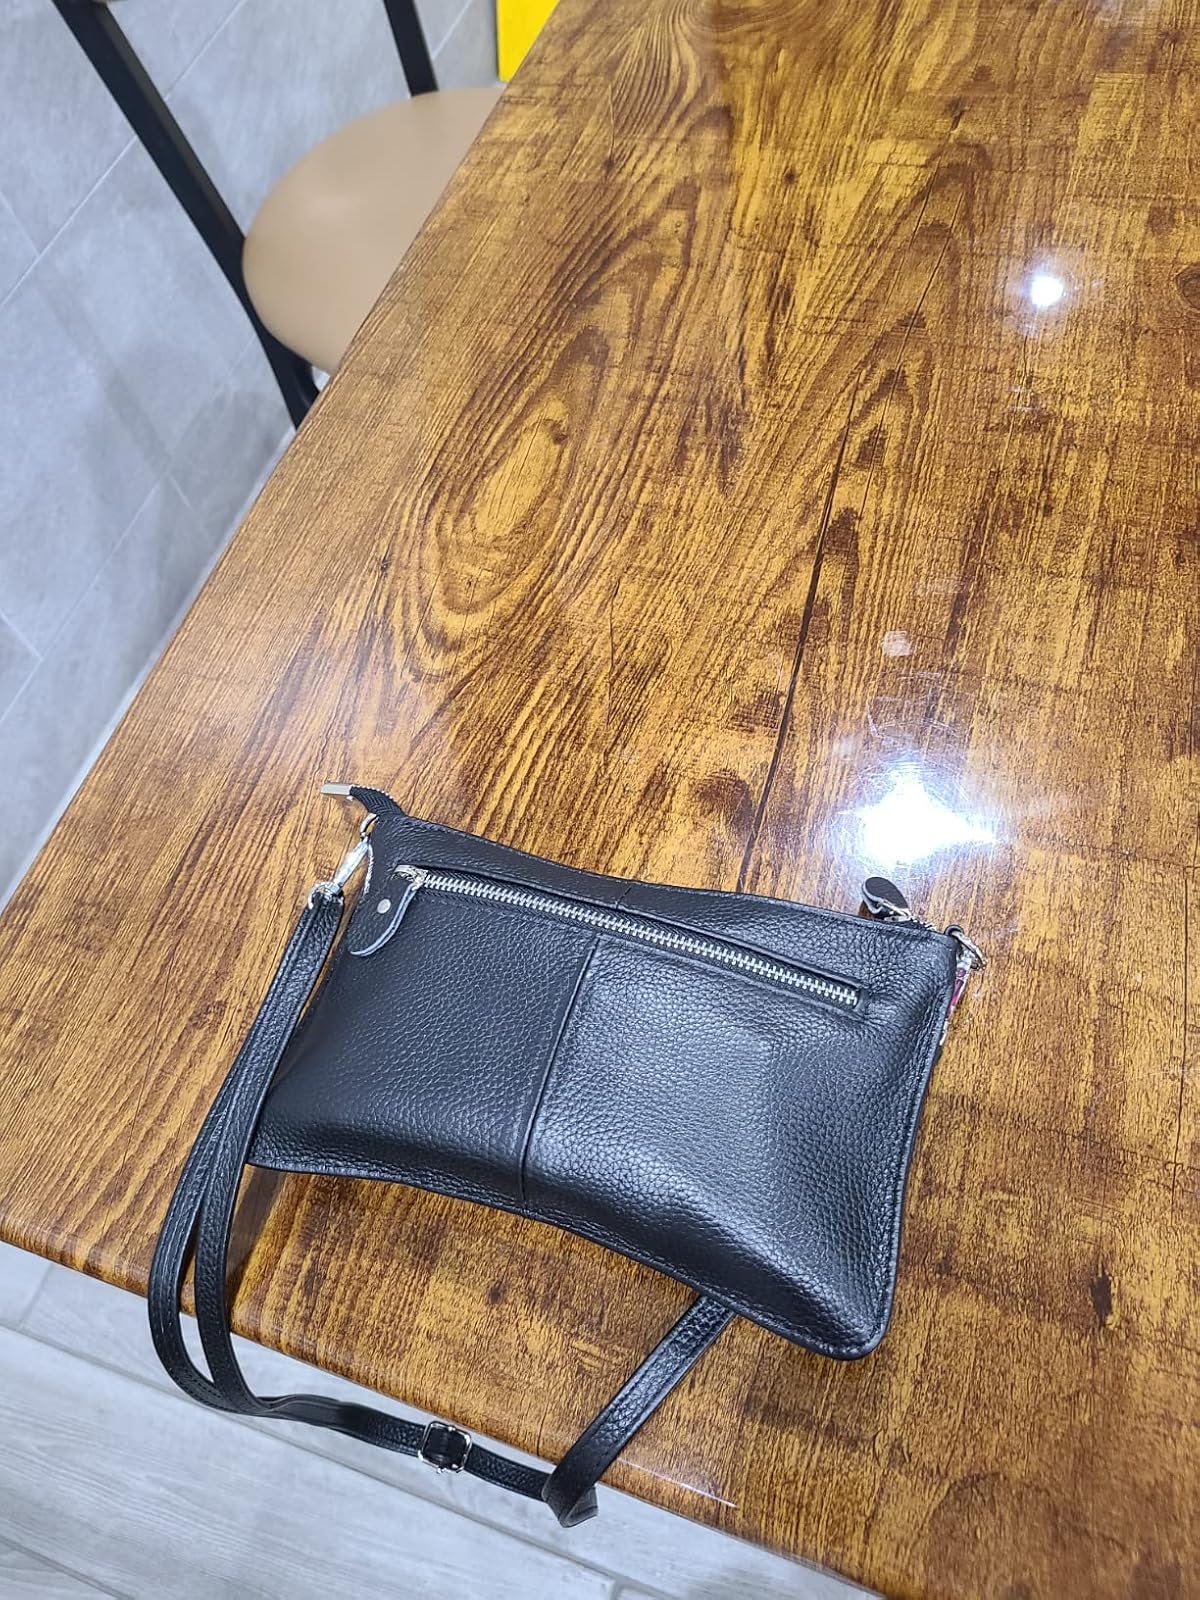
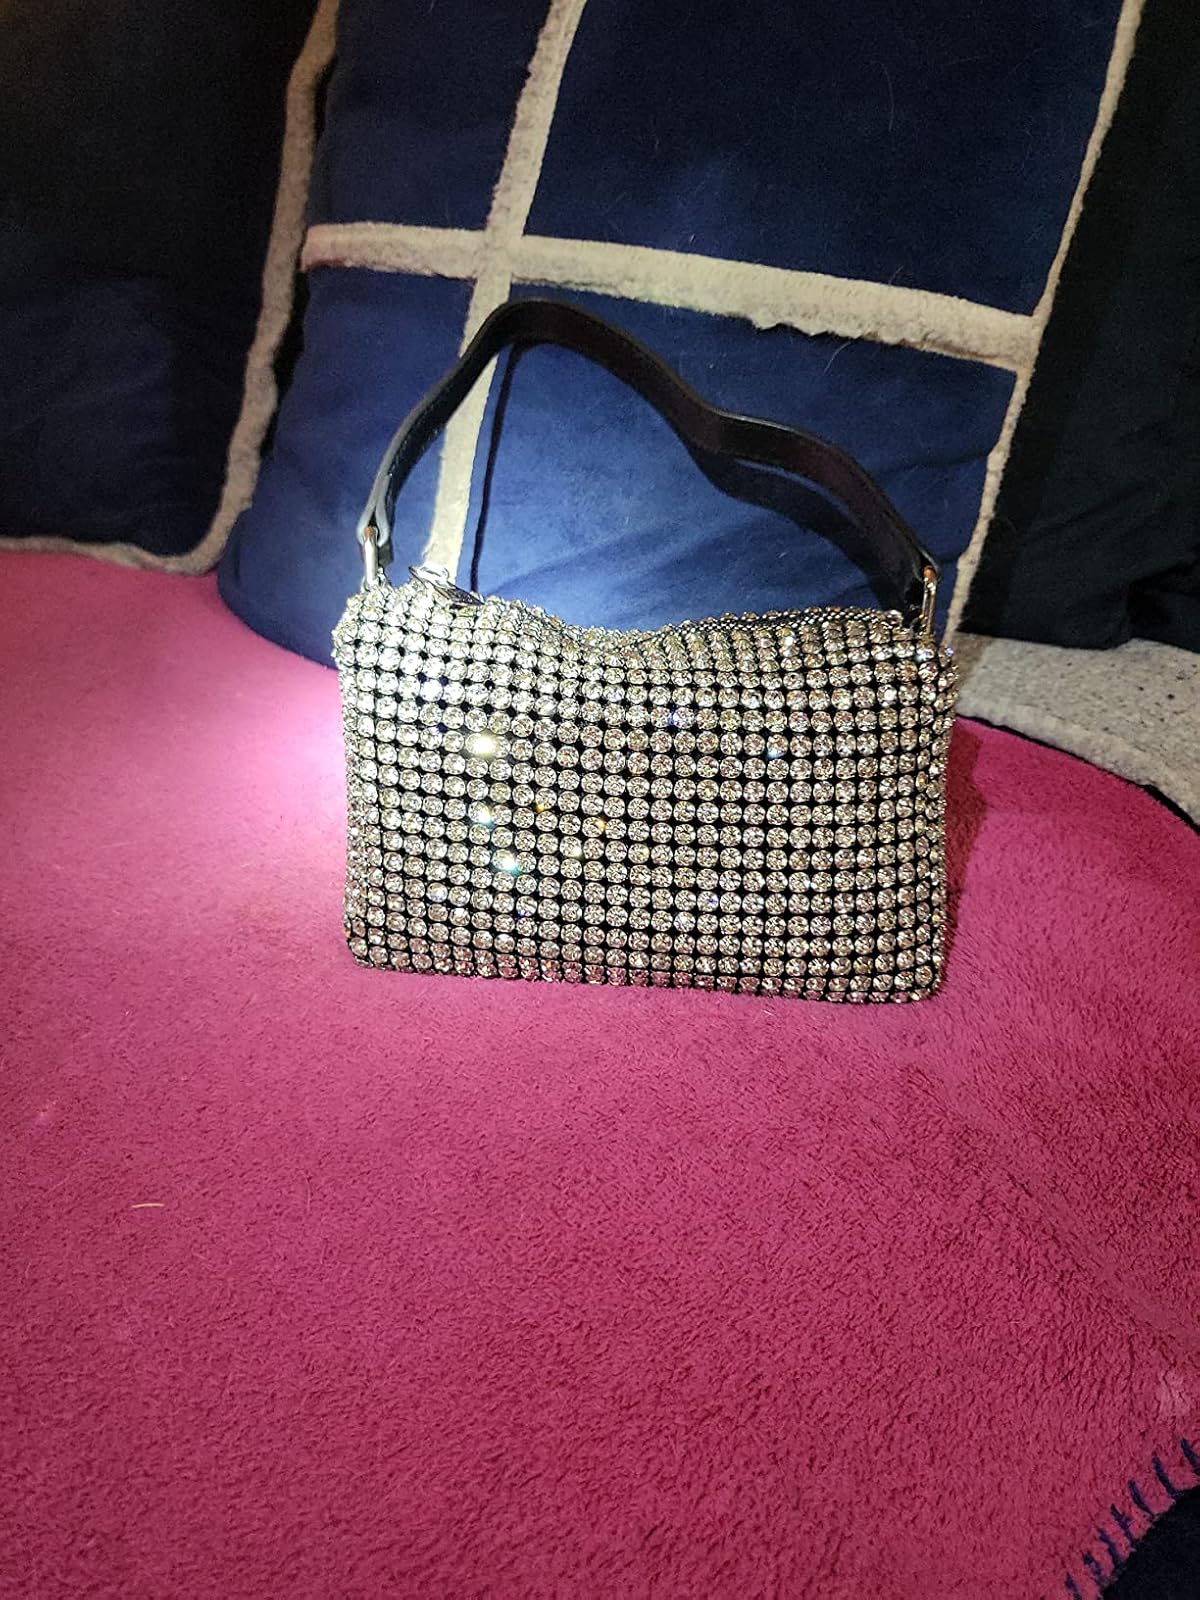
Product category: accessories_handbag
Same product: no